Bede people

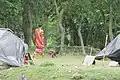
A Bede family living in a polythene tent.

The majority of the Bedes live on snake related trading, such as snake charming (training), snake catching, snake selling, etc. They also sell lucky heathers and herbal medicines, which they claim have magical properties. They utilize wild plants, herbs, and roots as herbal treatments and heavily incorporate rituals such as incantations and charms in their healing practices. The Bede are known for their expertise in treating children, as well as providing relief for ailments like rheumatism and toothache, often using herbal ointments. Bedes' other occupations are in the entertainment services (e.g. monkey shows, magic shows) and petty trading. Many villagers believe in the magical powers of the gypsies. They can make evil spirits leave someone's body according to magical powers.